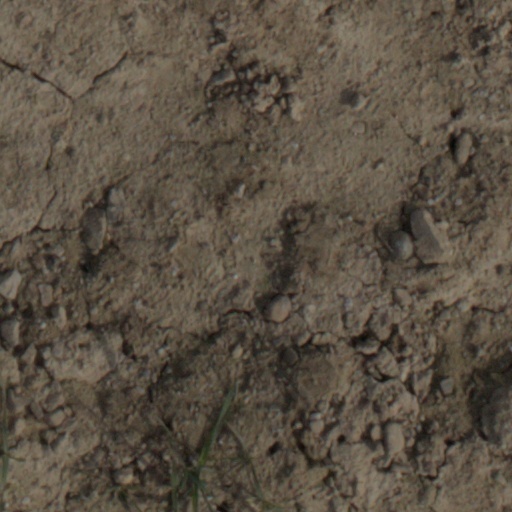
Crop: wheat